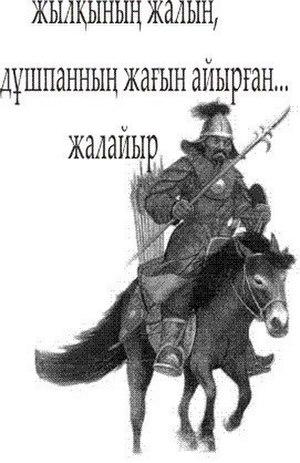
La tribu des Djalayir est, d'après l’Histoire universelle de Rashid al-Din, l'une des tribus mongoles Darliqin. Après la conquête mongole au XIIIᵉ siècle, les Djalayirs s'éparpillèrent à travers l’Asie Centrale et le Moyen-Orient. Ils constituent l'un des groupes fondateurs des Khalkhas de l'actuelle Mongolie. Il y a aussi de petits groupes de Djalayirs en Mongolie-Intérieure. Les Djalayirs qui s'étaient établis en Asie Centrale sous les règnes des descendants du fils aîné de Genghis Khan finirent par adopter la langue turque. On les trouve mêlés aux Kazakhs de la Grande jüz, aux Ouzbeks, aux Karakalpaks et aux Kirghizes. Les Djalayirs qui se sont établis en Iran, en Irak et en Afghanistan ont fondé le Sultanat djalayiride en 1330, lequel fut conquis par les Turkmènes Qara Qoyunlu en 1432. Il y eut aussi jusqu'au XIXᵉ siècle de puissantes familles Djalayir dans le Khorasan, en Iran, ainsi que dans l'Empire Moghol.